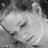
Emotion: sad